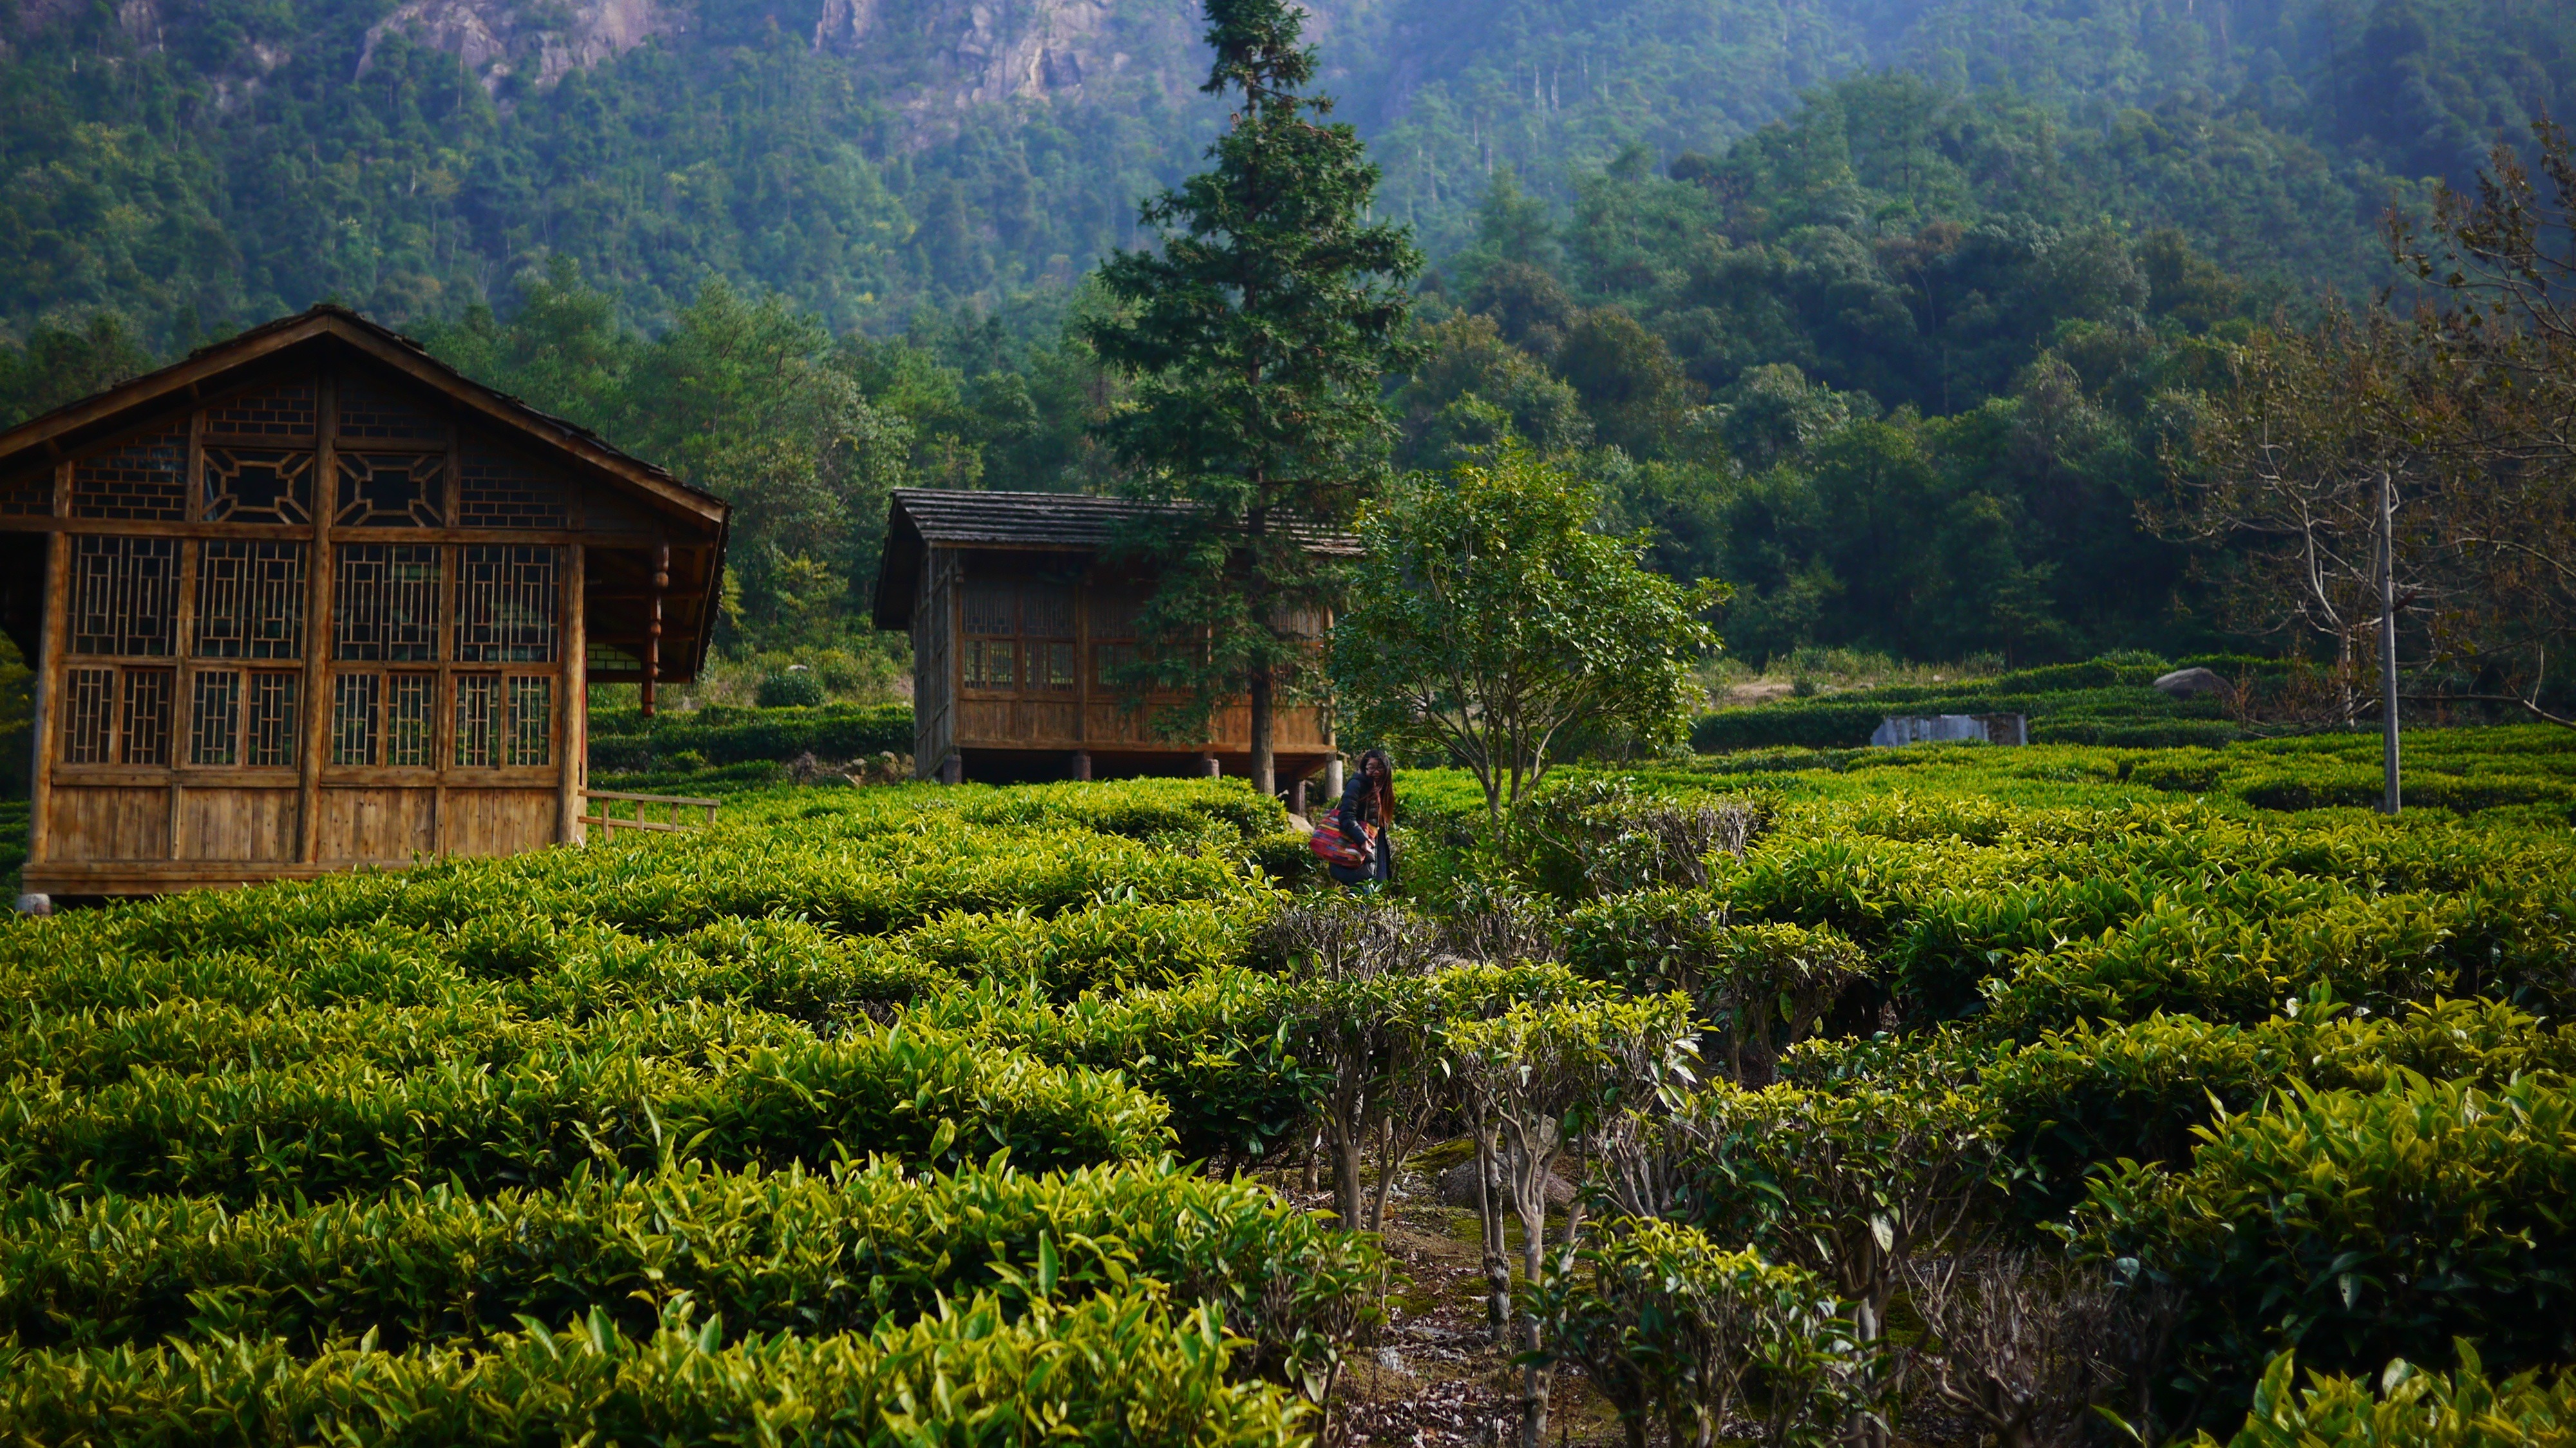
landscape, tree, nature, forest, field, farm, meadow, flower, valley, green, jungle, autumn, hillside, agriculture, garden, plantation, estate, woodland, habitat, rural area, tea house, tea garden, natural environment